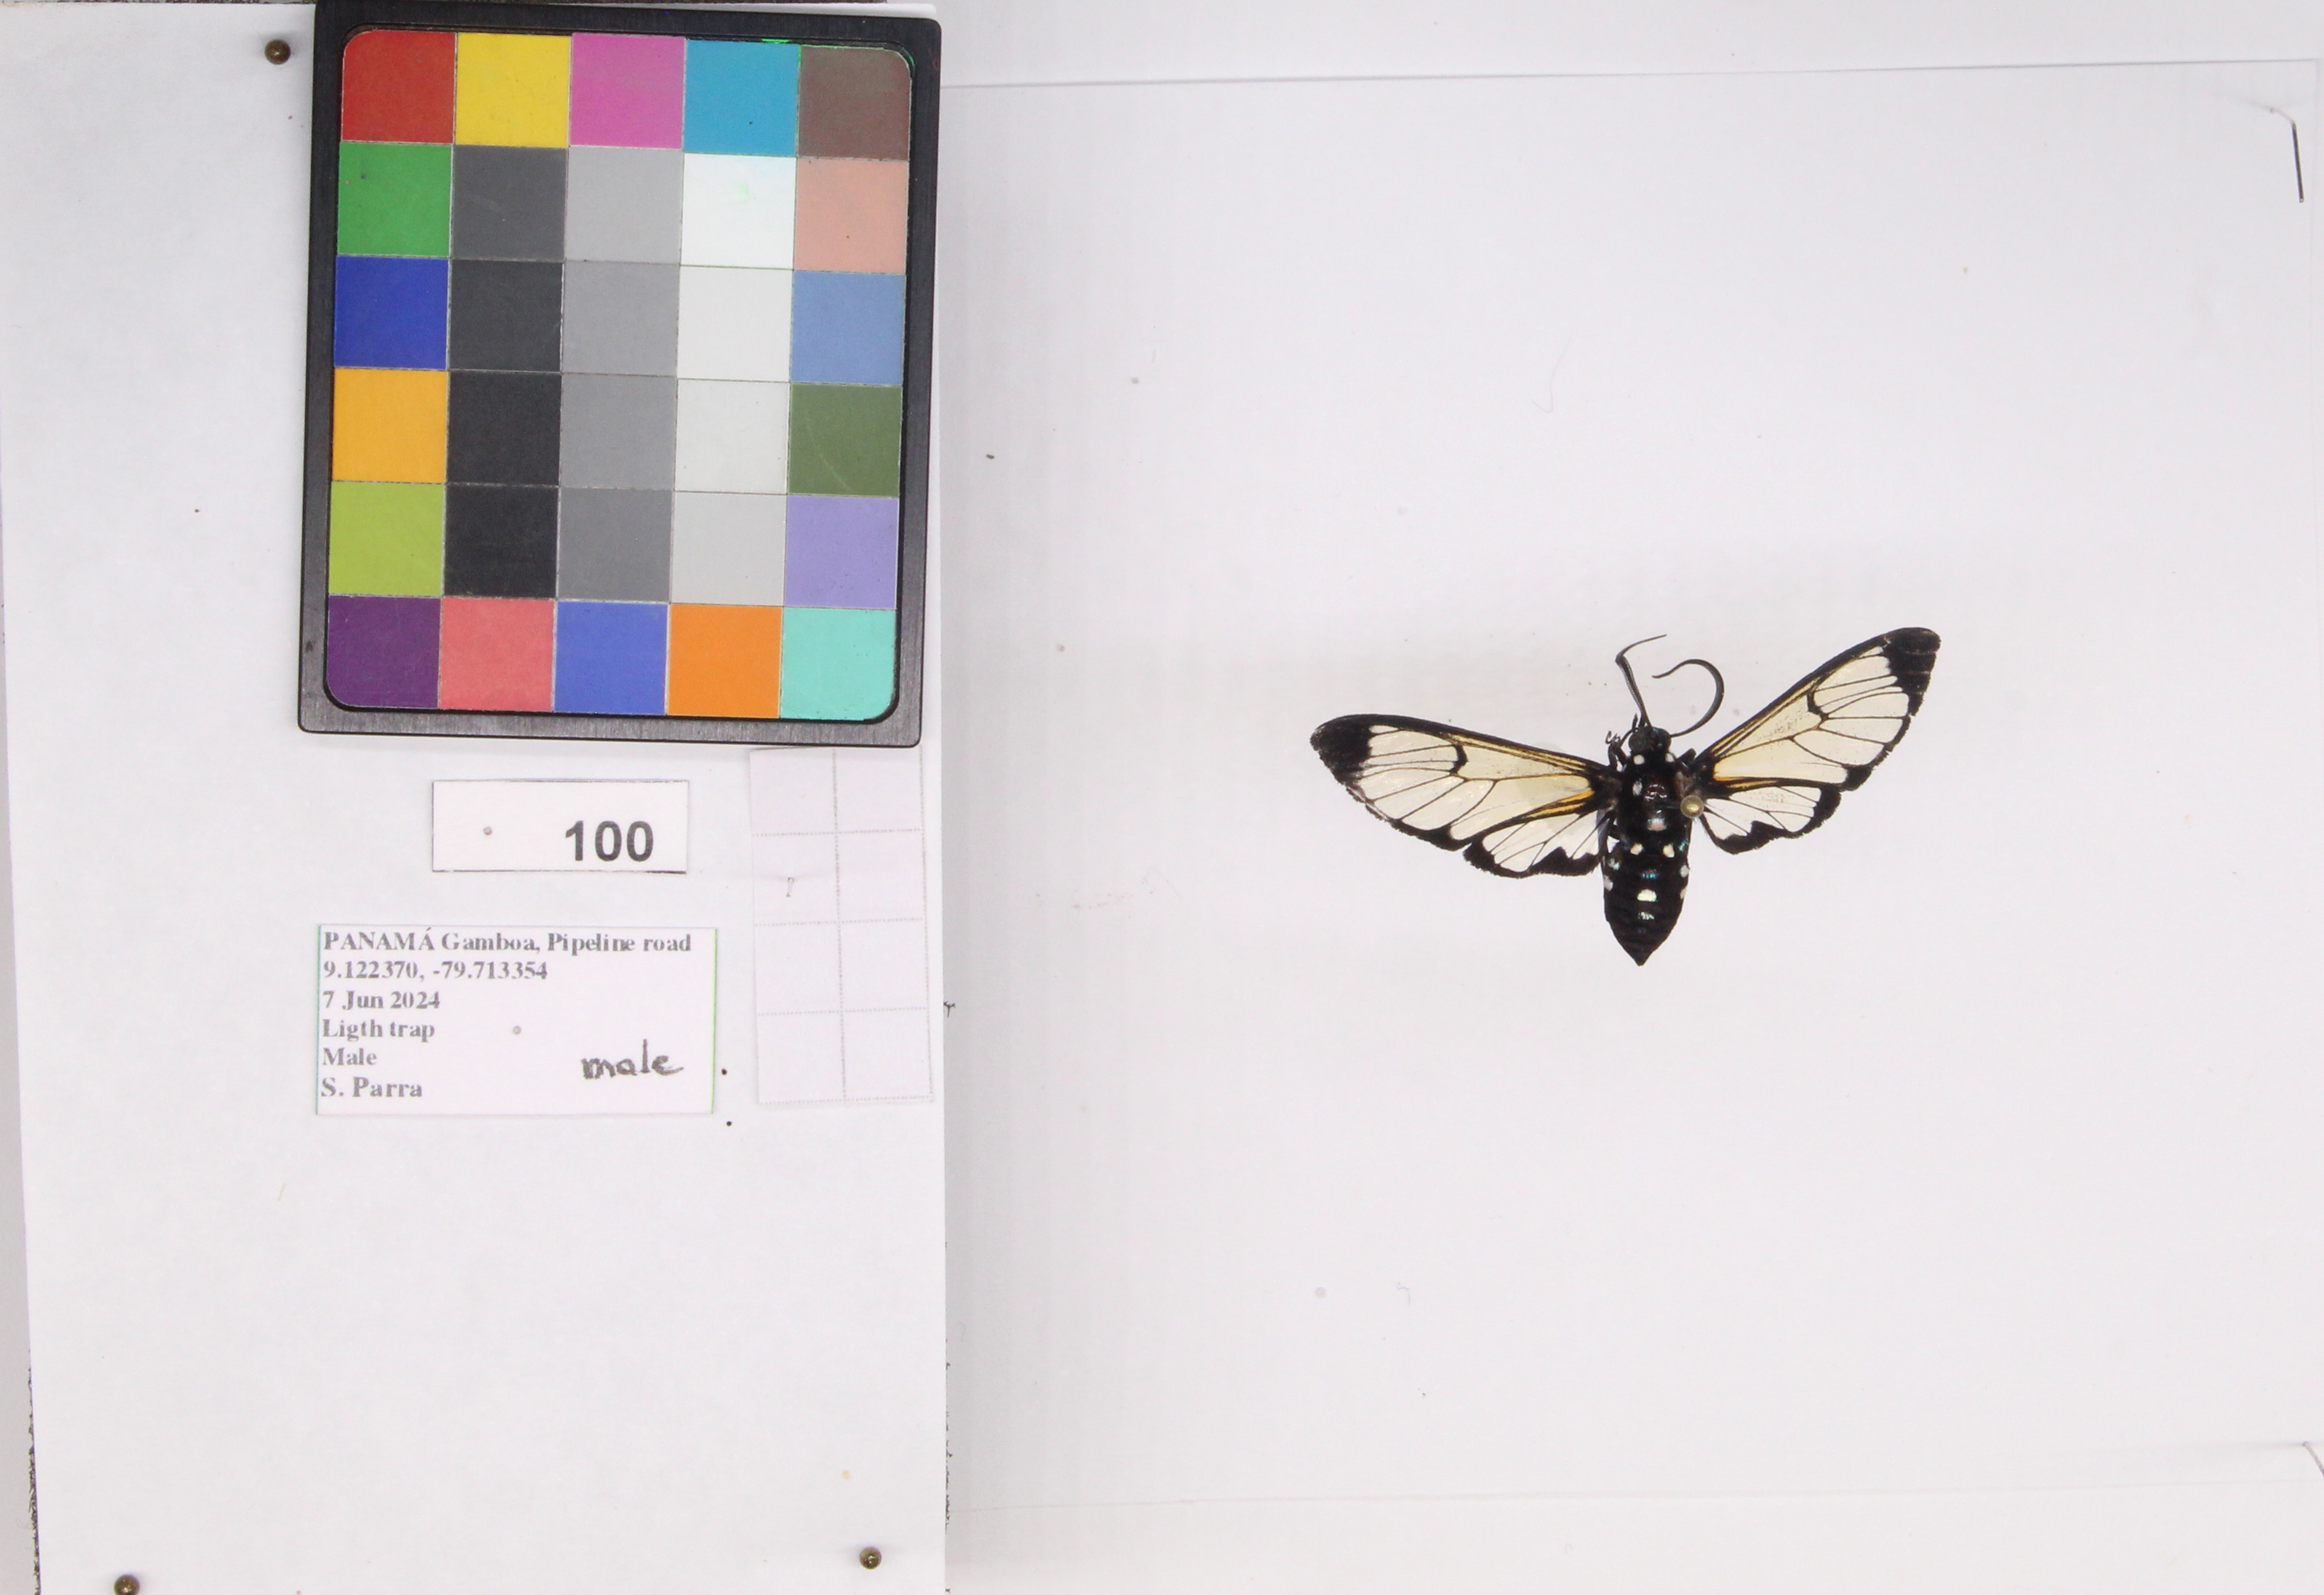
Label: moth
Location: Gamboa